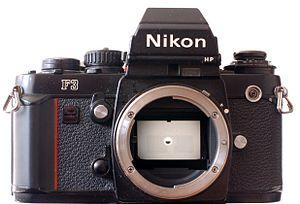
Le Nikon F3 est un appareil photographique reflex mono-objectif produit par Nikon de 1980 à 2001.